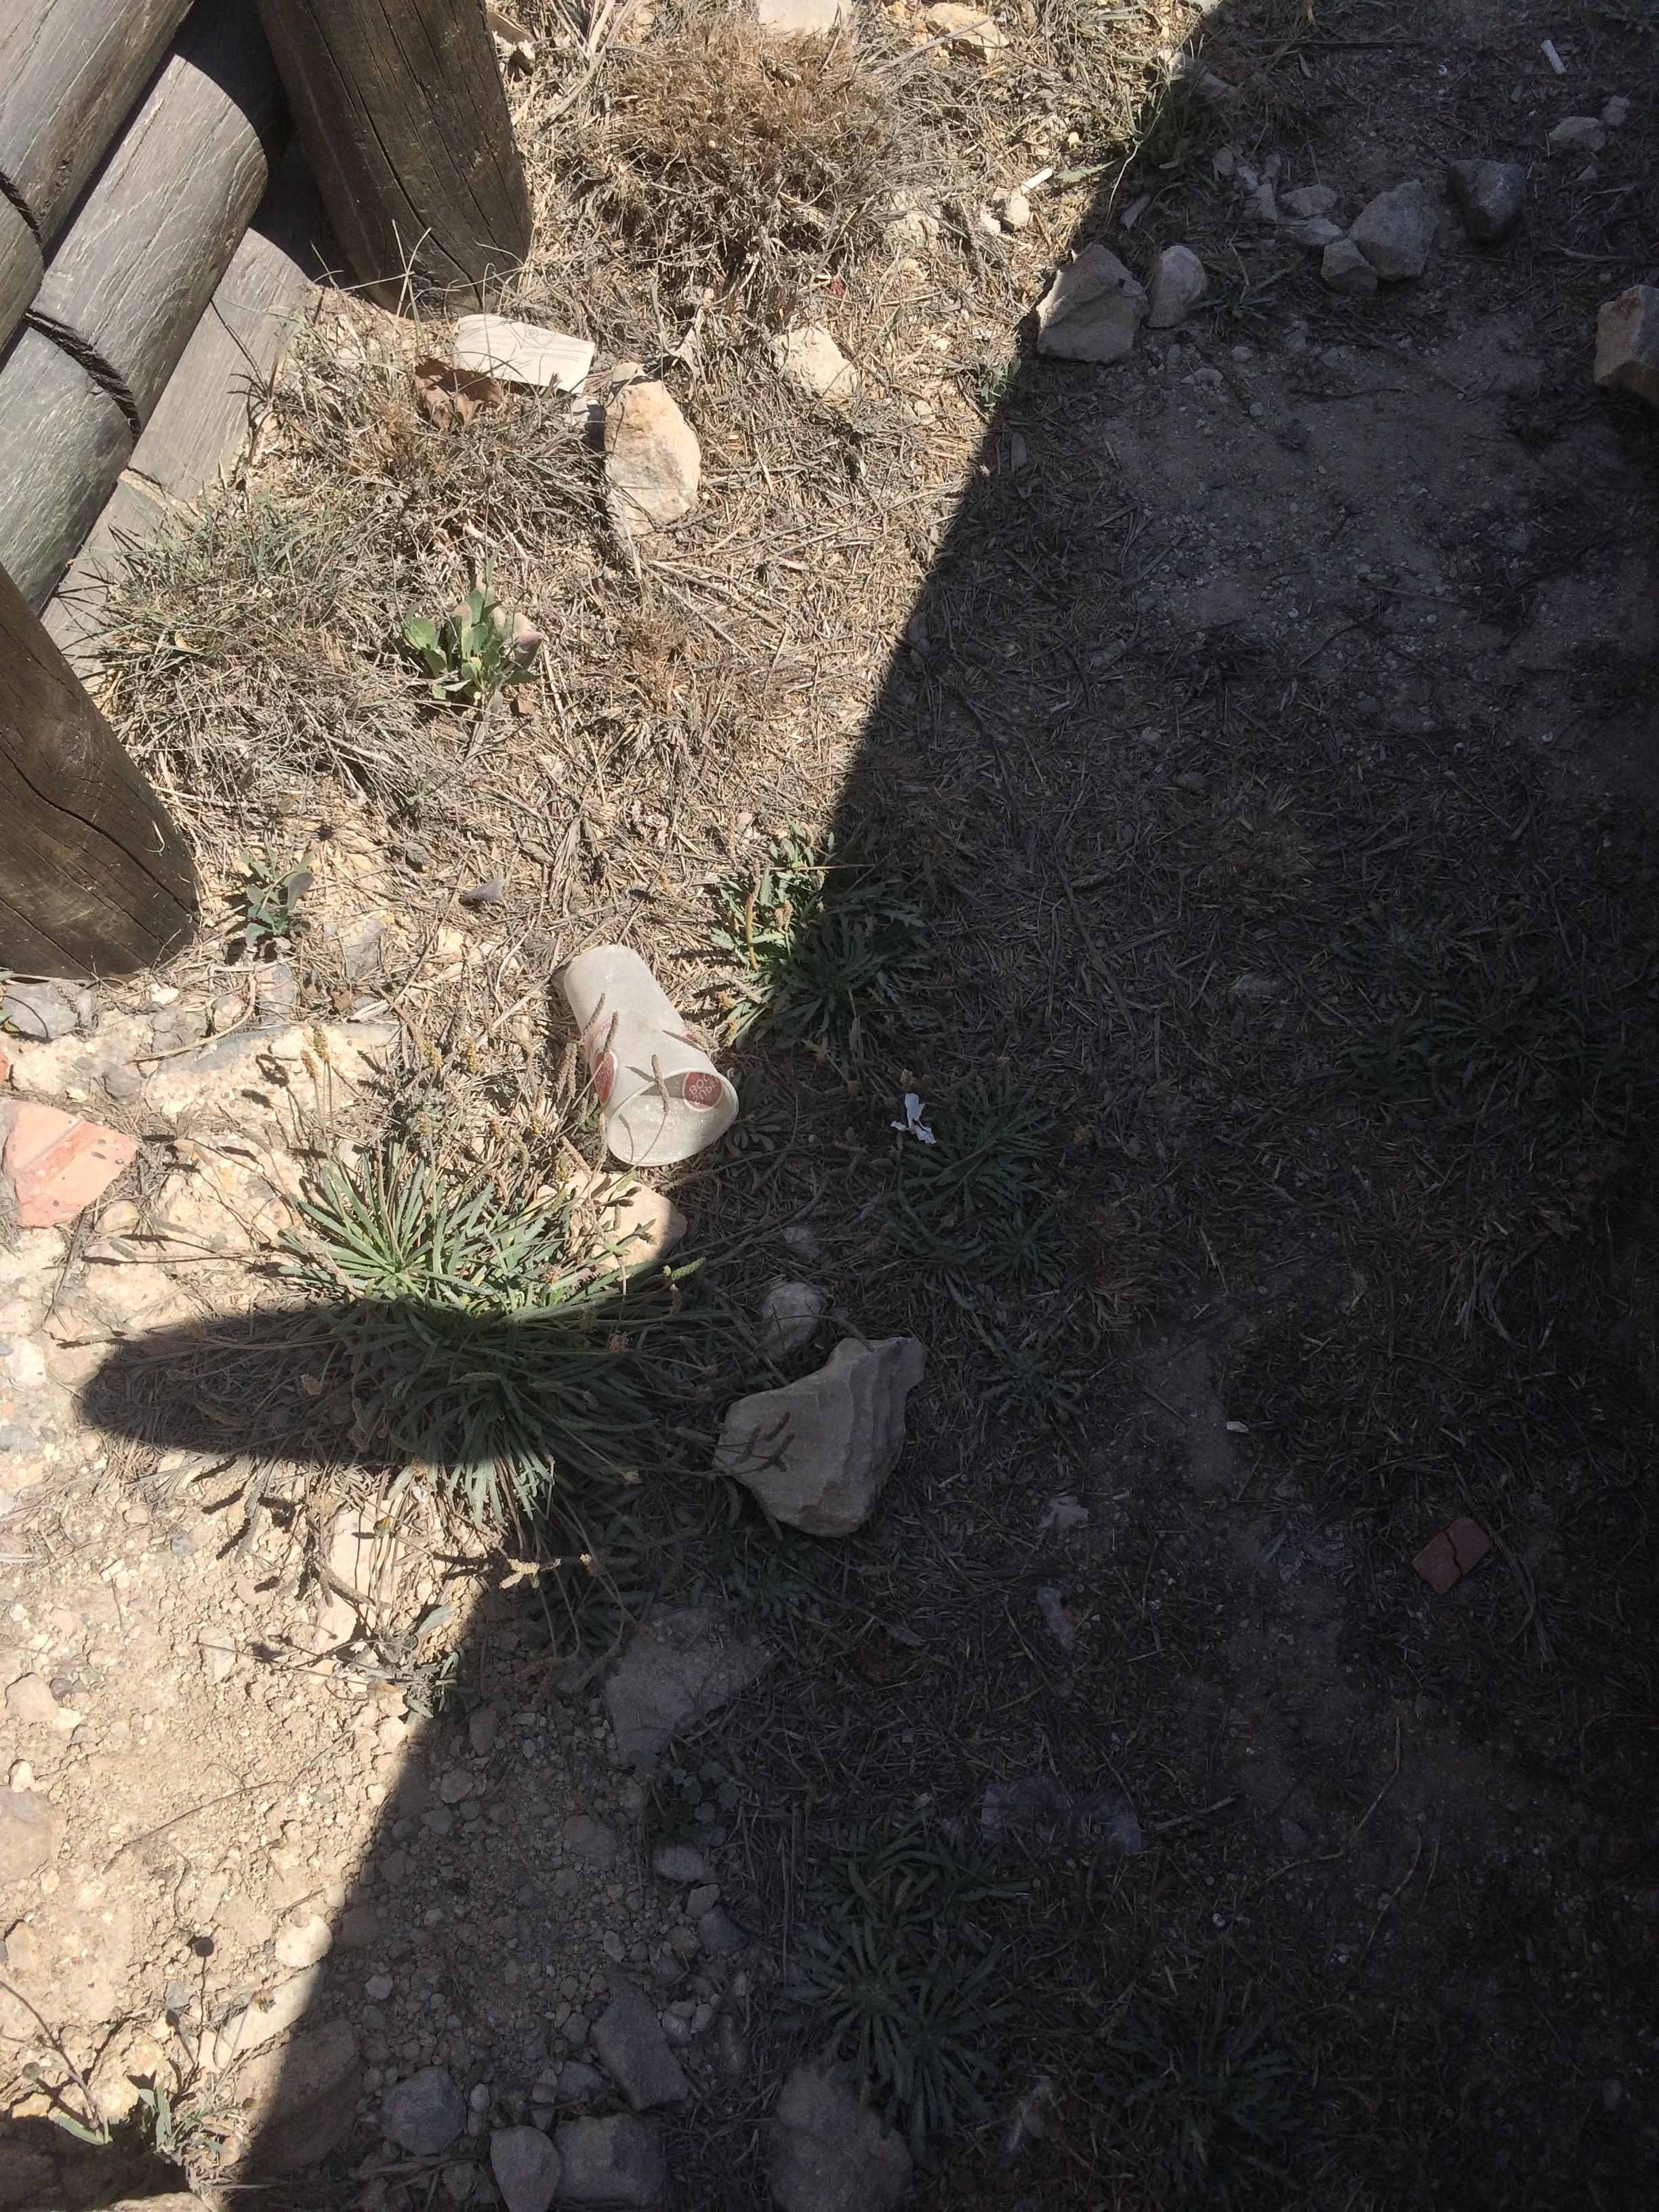
Object: Cigarette (Cigarette)

Object: Normal paper (Paper)

Object: Disposable plastic cup (Cup)